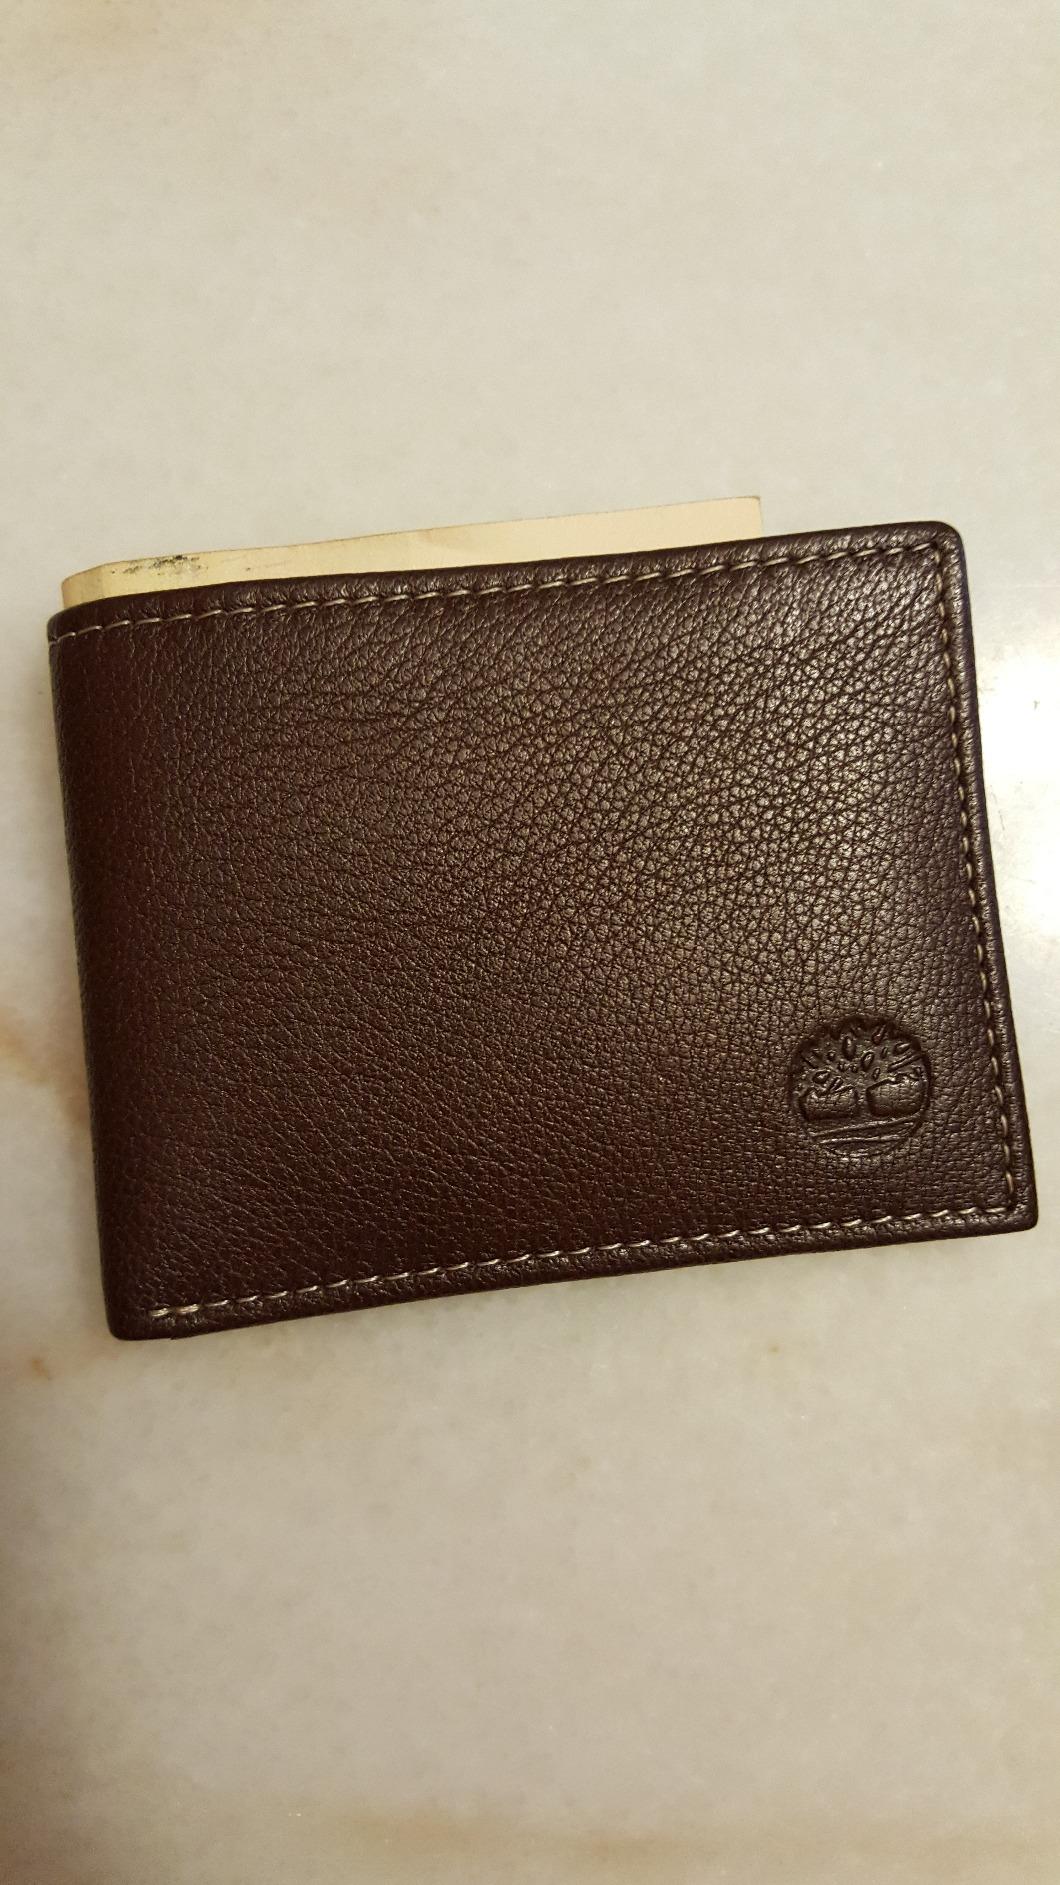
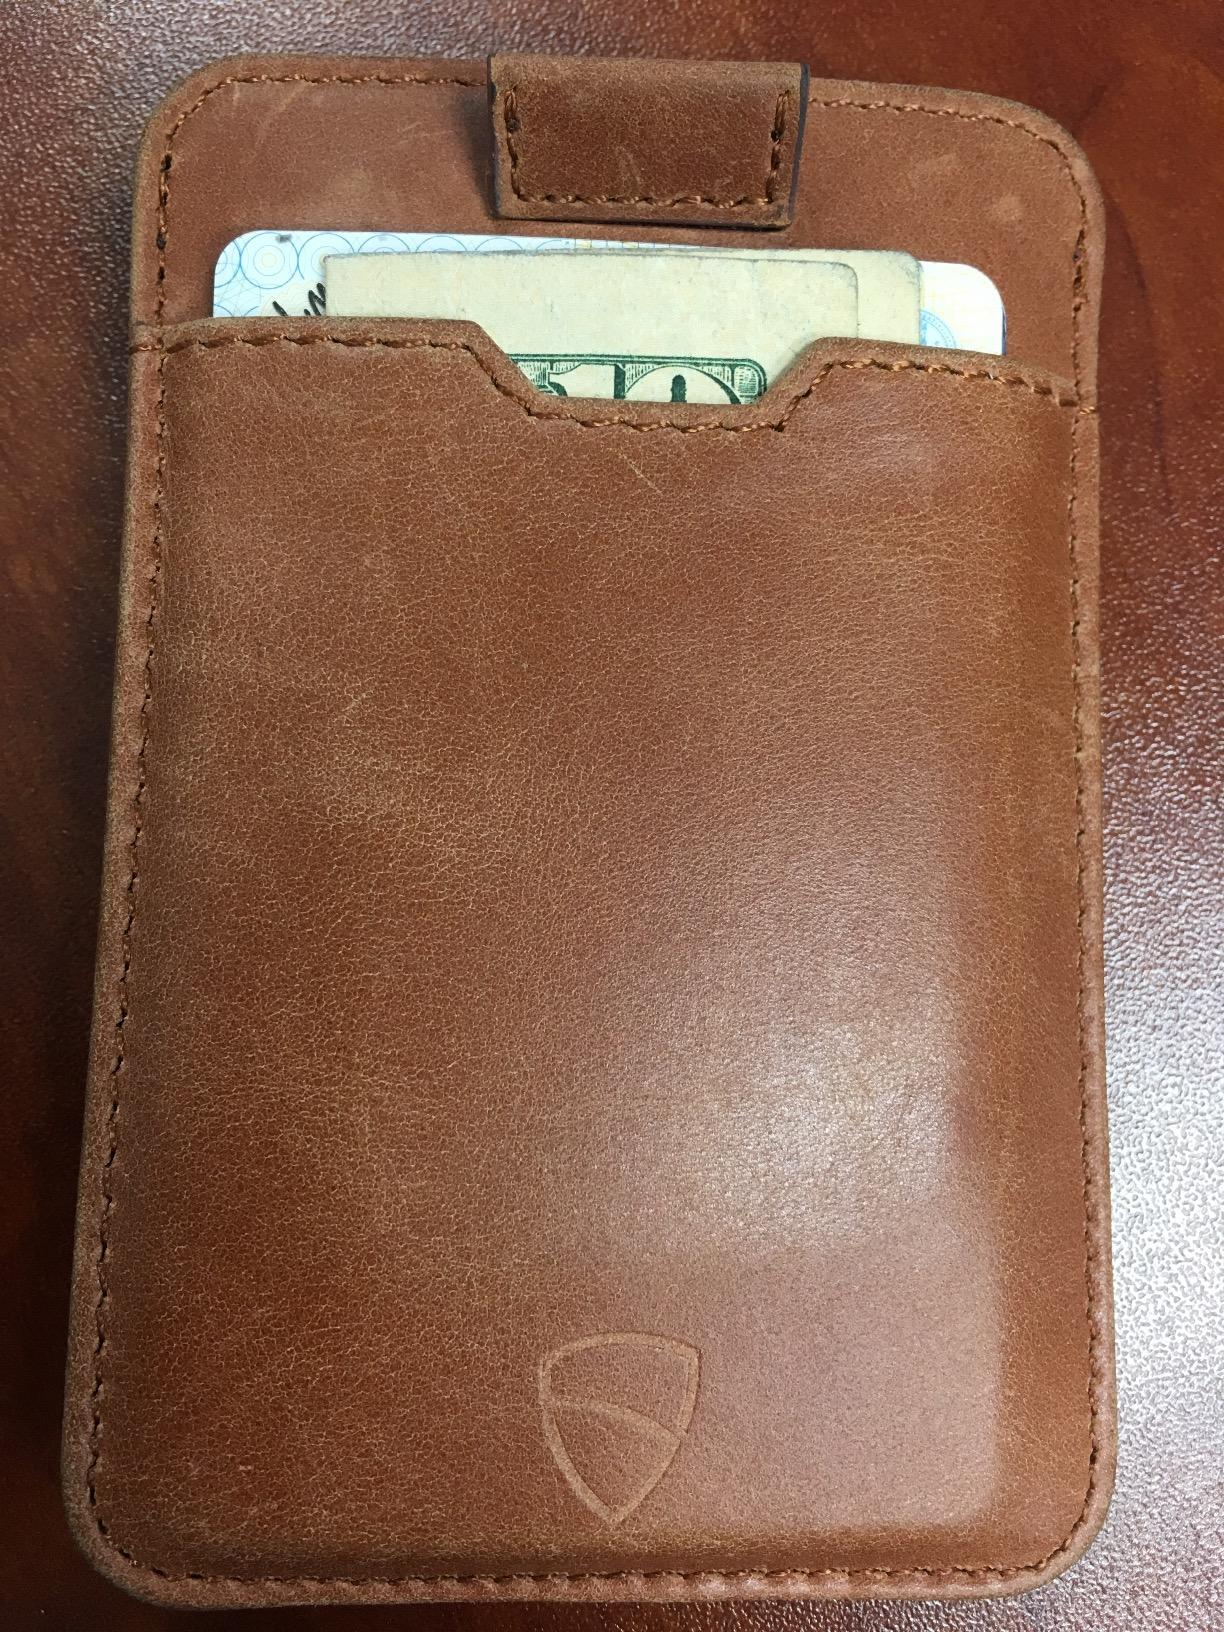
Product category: accessories_wallet
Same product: no